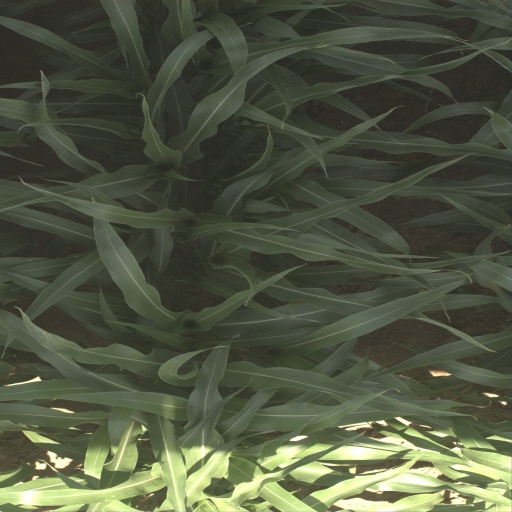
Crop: sorghum